Gold Coast Blue Tongues

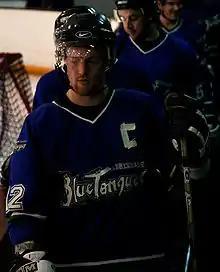
Mark Rummukainen, as stand in captain, leading the Blue Tongues team onto the ice in 2007

Brisbane finished their inaugural season in sixth position in the league standings with thirty-three points. They were five points off a finals qualification position and had a win percentage of 42%, having won twelve of twenty-six games. The Blue Tongues finished ahead of the Melbourne Ice and Central Coast Rhinos.